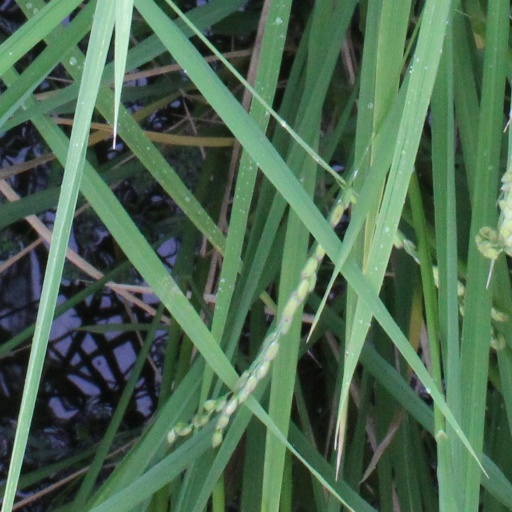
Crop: rice